David W. Taylor

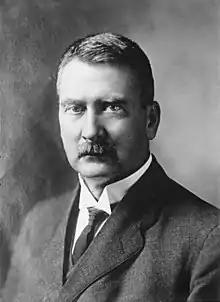
Taylor in 1917

David Watson Taylor (March 4, 1864 – July 28, 1940) was an American naval architect and an engineer in the United States Navy. He served during World War I as Chief Constructor of the Navy, and Chief of the Bureau of Construction and Repair. Taylor is best known as the man who constructed the first experimental towing tank ever built in the United States.